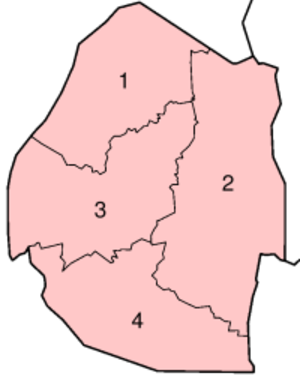
L'Eswatini est divisé en quatre districts :